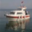
Label: ship